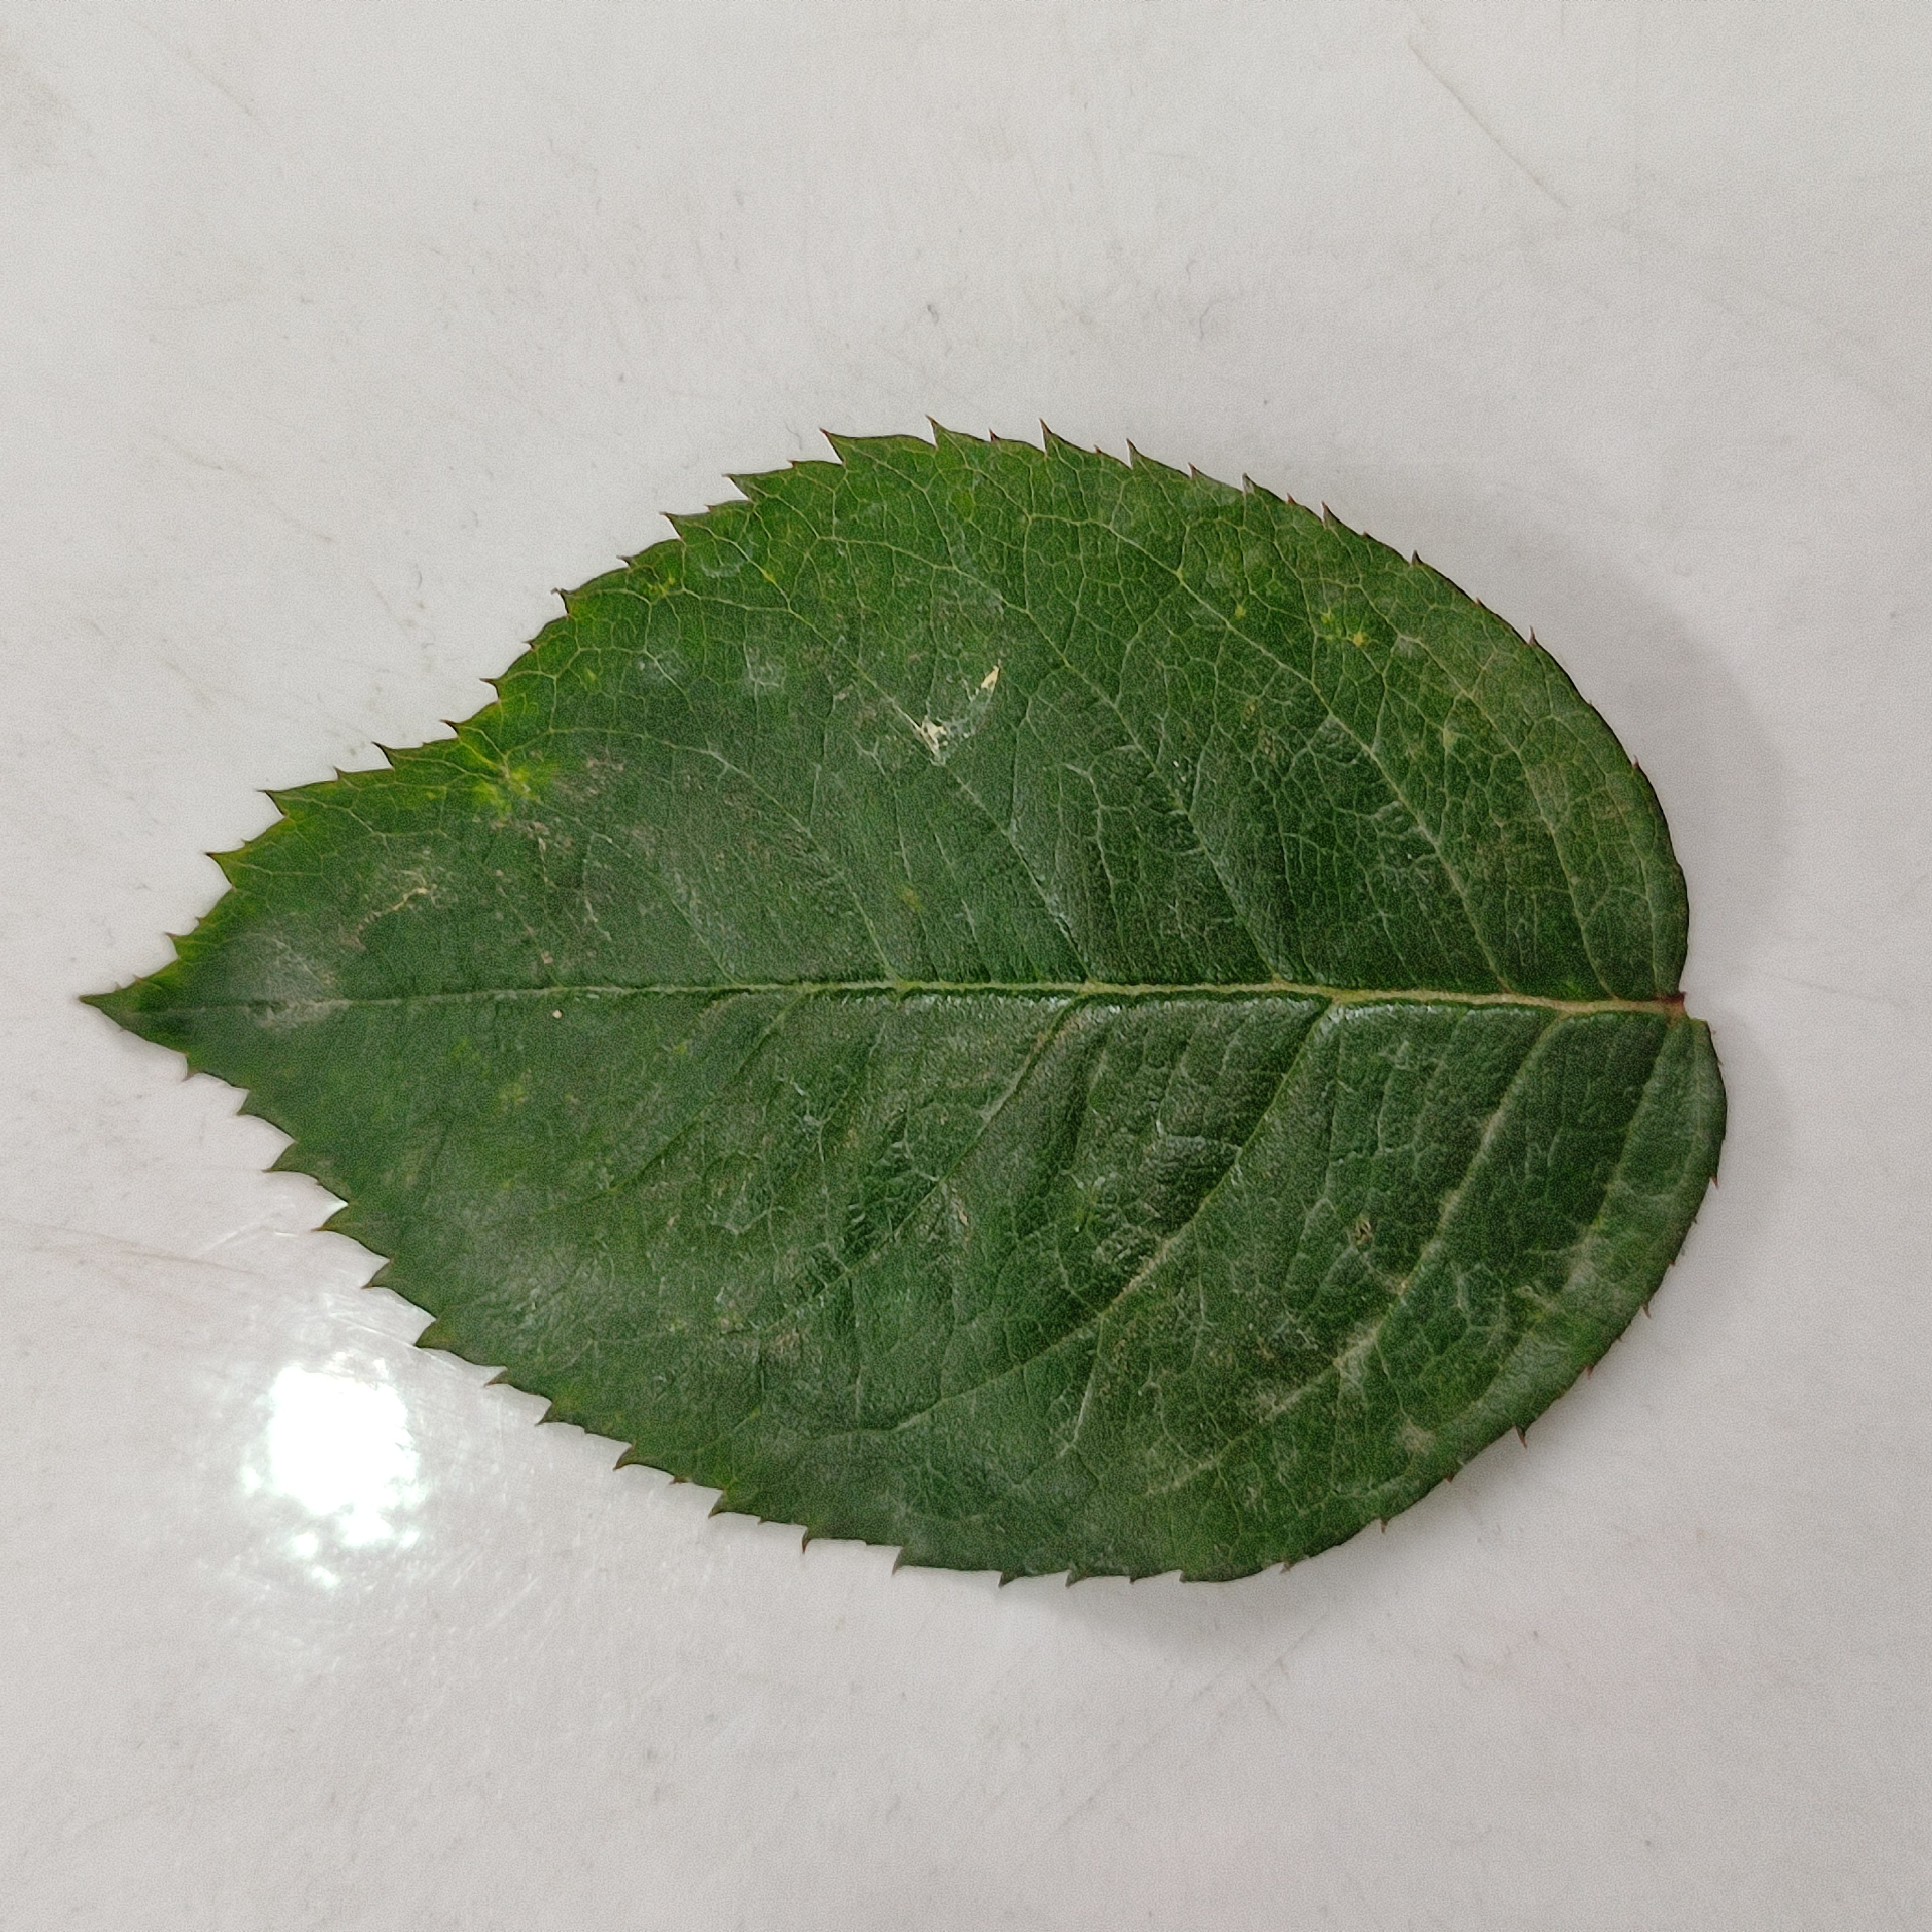
Label: Healthy Leaf